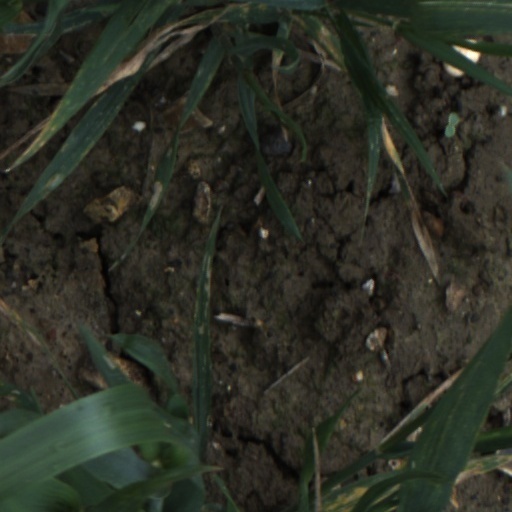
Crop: wheat